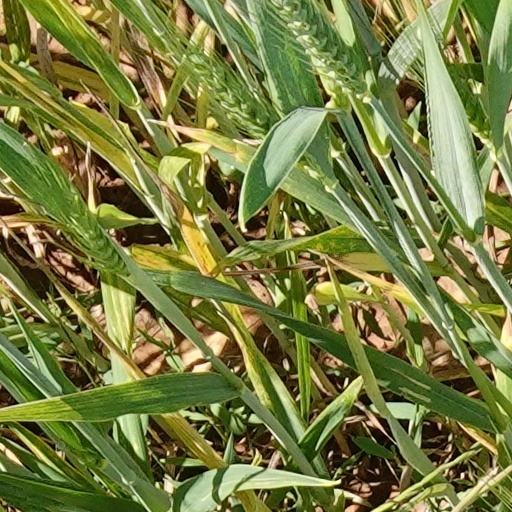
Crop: wheat